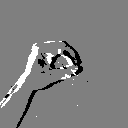
ASL letter: o